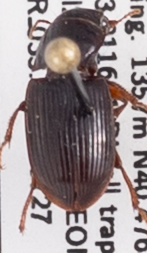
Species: Cratacanthus dubius
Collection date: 2022-07-27
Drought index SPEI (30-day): -0.258
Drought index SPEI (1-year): -1.85
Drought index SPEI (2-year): -1.69